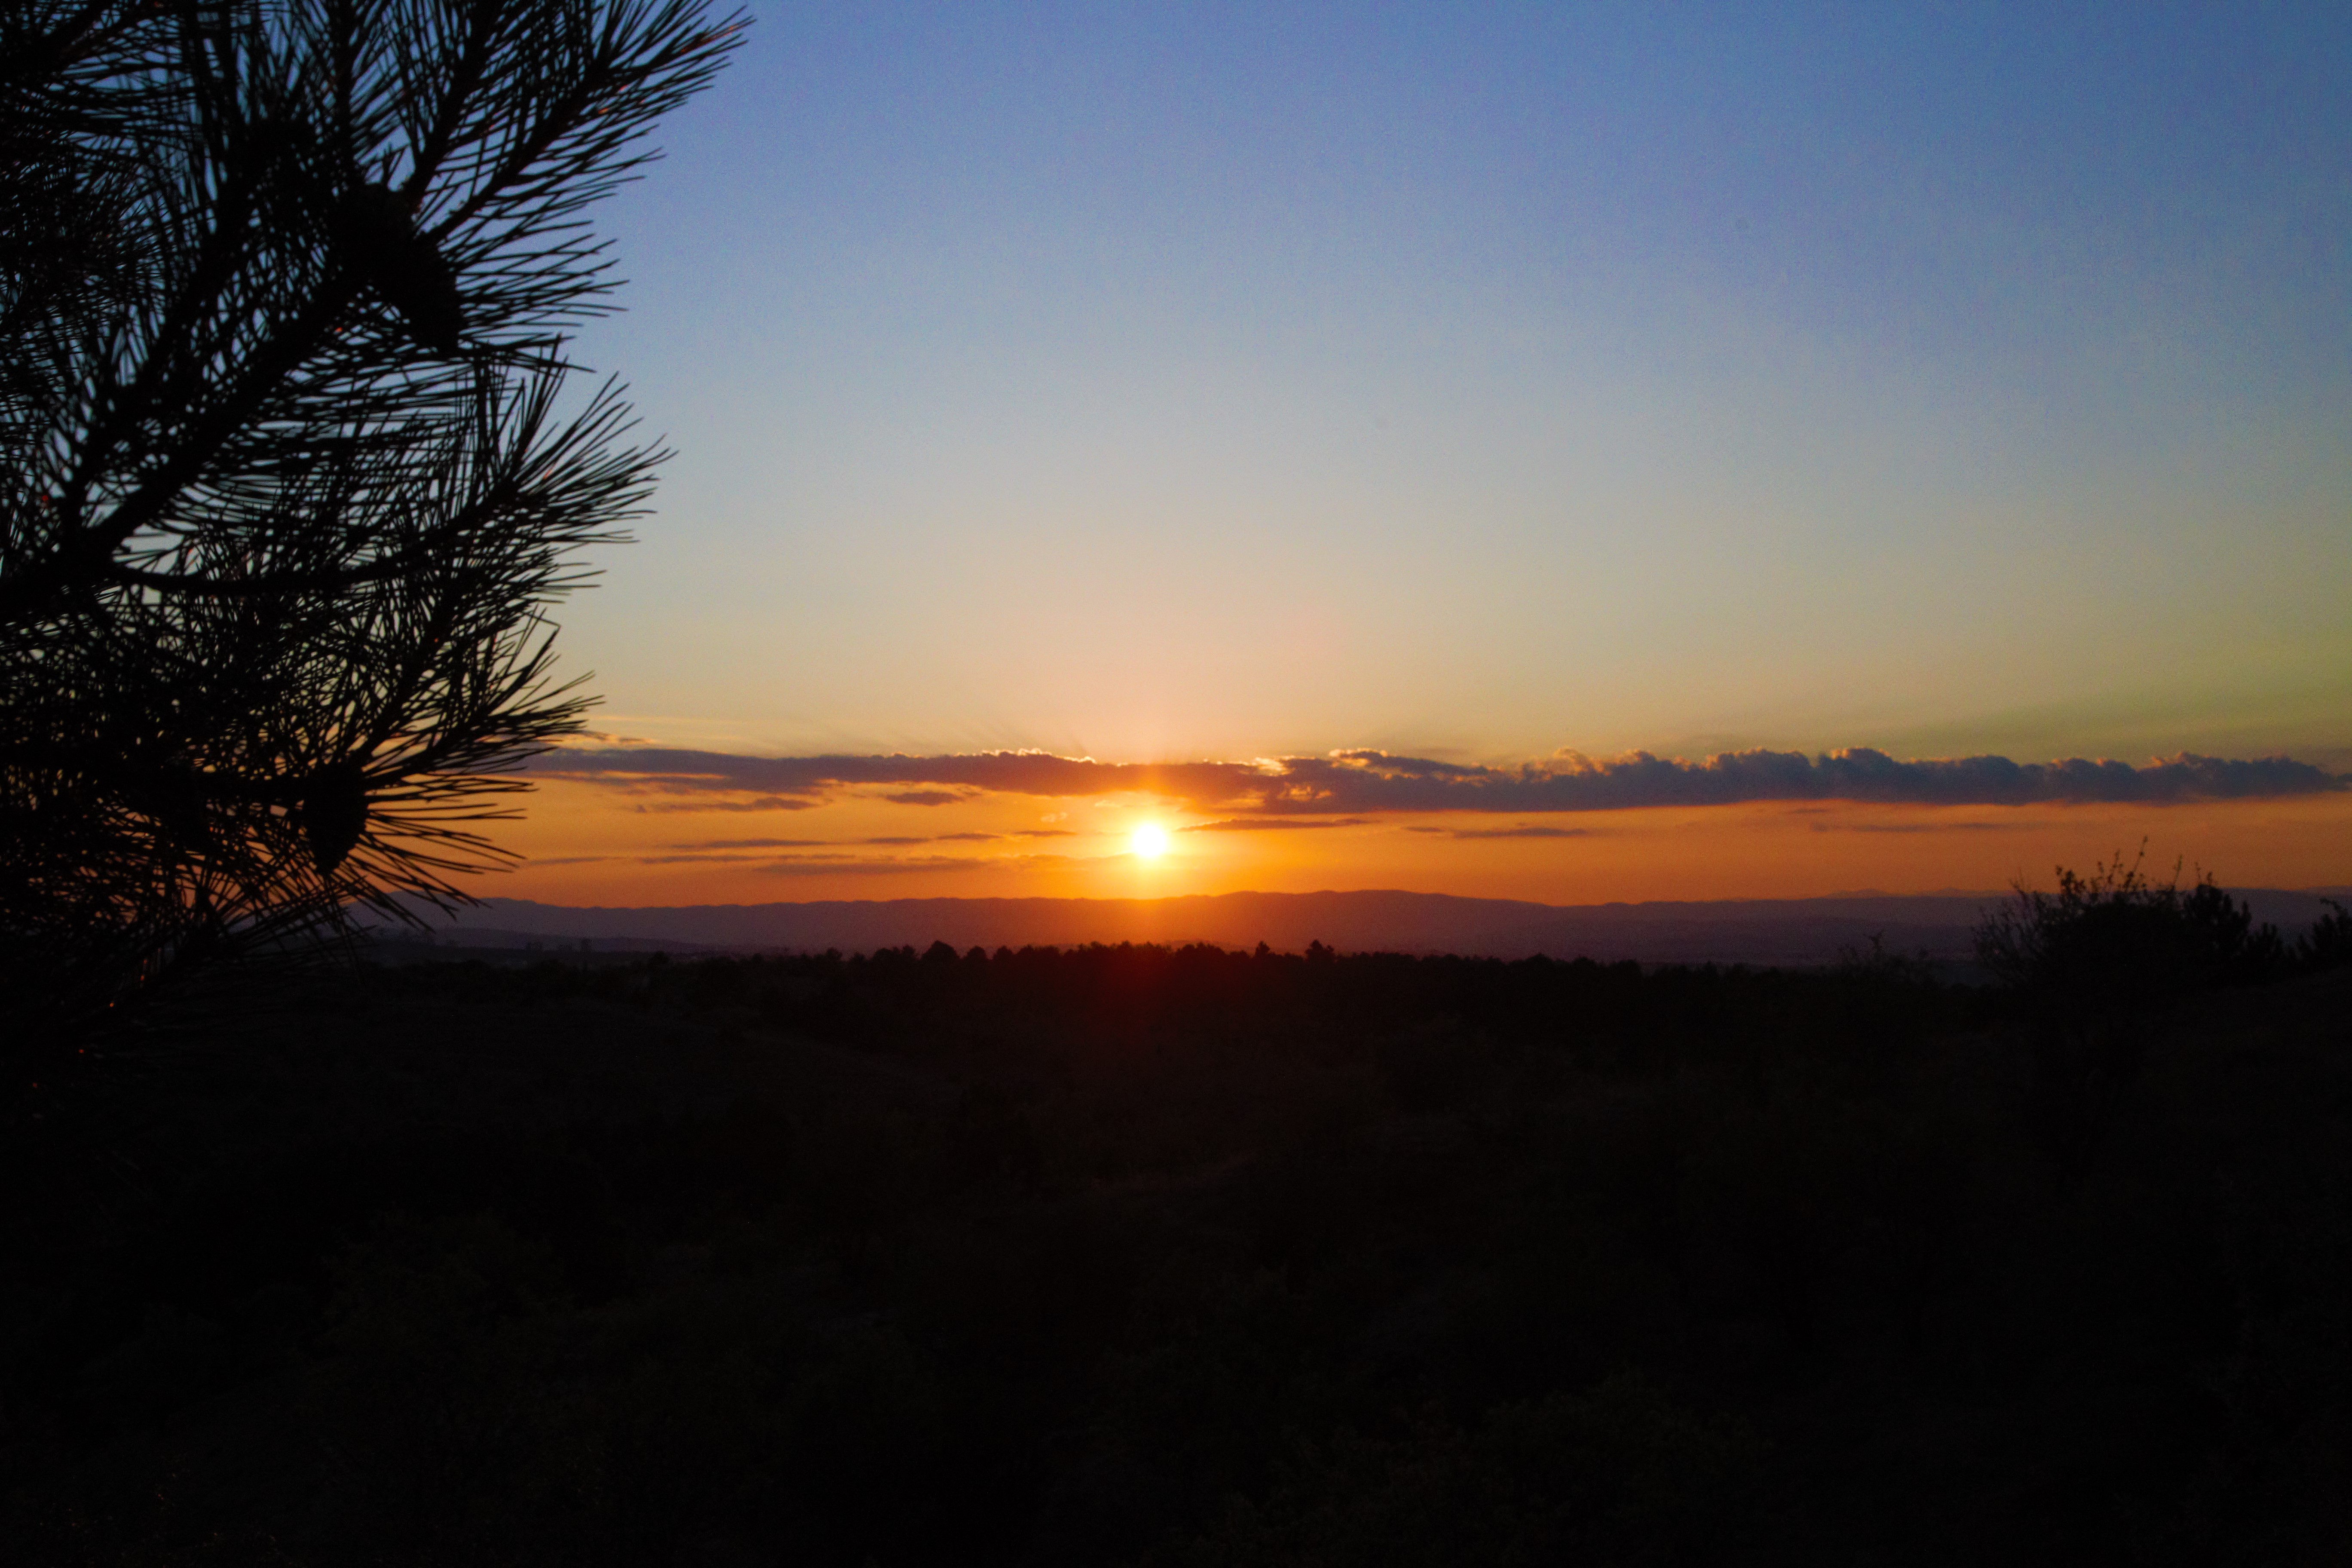
sunset, evening, nature, redness, sky, evening colors, horizon, sunrise, natural landscape, morning, atmospheric phenomenon, cloud, dusk, sun, tree, dawn, atmosphere, sunlight, calm, afterglow, landscape, ecoregion, red sky at morning, rural area, astronomical object, plain, branch, sea, ocean, lake